Flötjan Lighthouse

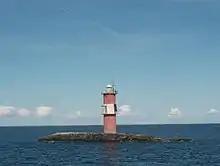
Flötjan Lighthouse in 2009

Flötjan is a small rocky islet in Finland. It is located in the Åland Sea to the southwest of Lågskär. Depths near Flötjan measure approximately .